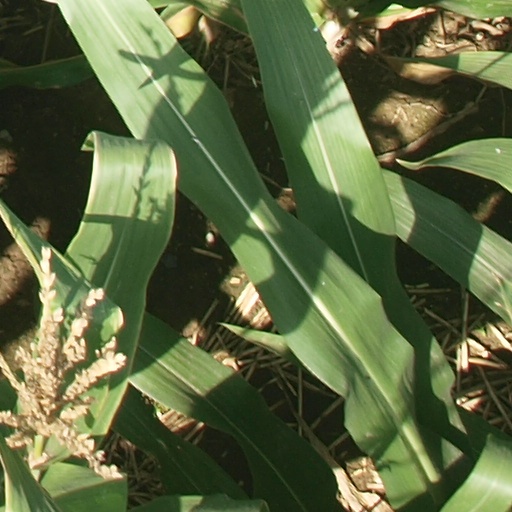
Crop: maize; corn